Fitou AOC

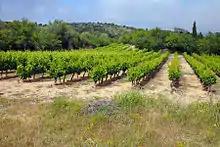
Winegrowing in Fitou

Fitou is a large French wine appellation in Languedoc-Roussillon, France. The dominant vine variety is Carignan which has to constitute 40% of any blend for that to qualify for the appellation. Grenache, Lladoner Pelut (the 'hairy' Grenache), Mourvèdre and Syrah are often blended with it. Muscat de Rivesaltes AOC, a vin doux naturel, also comes from the region.